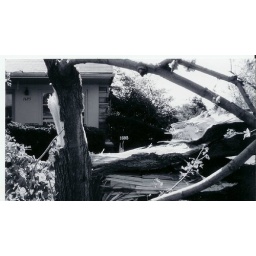
Mom's house in Indianapolis....looking through a broken tree